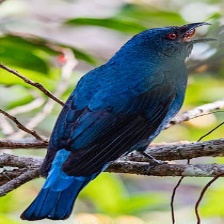
Species: FAIRY BLUEBIRD
Scientific name: IRENA